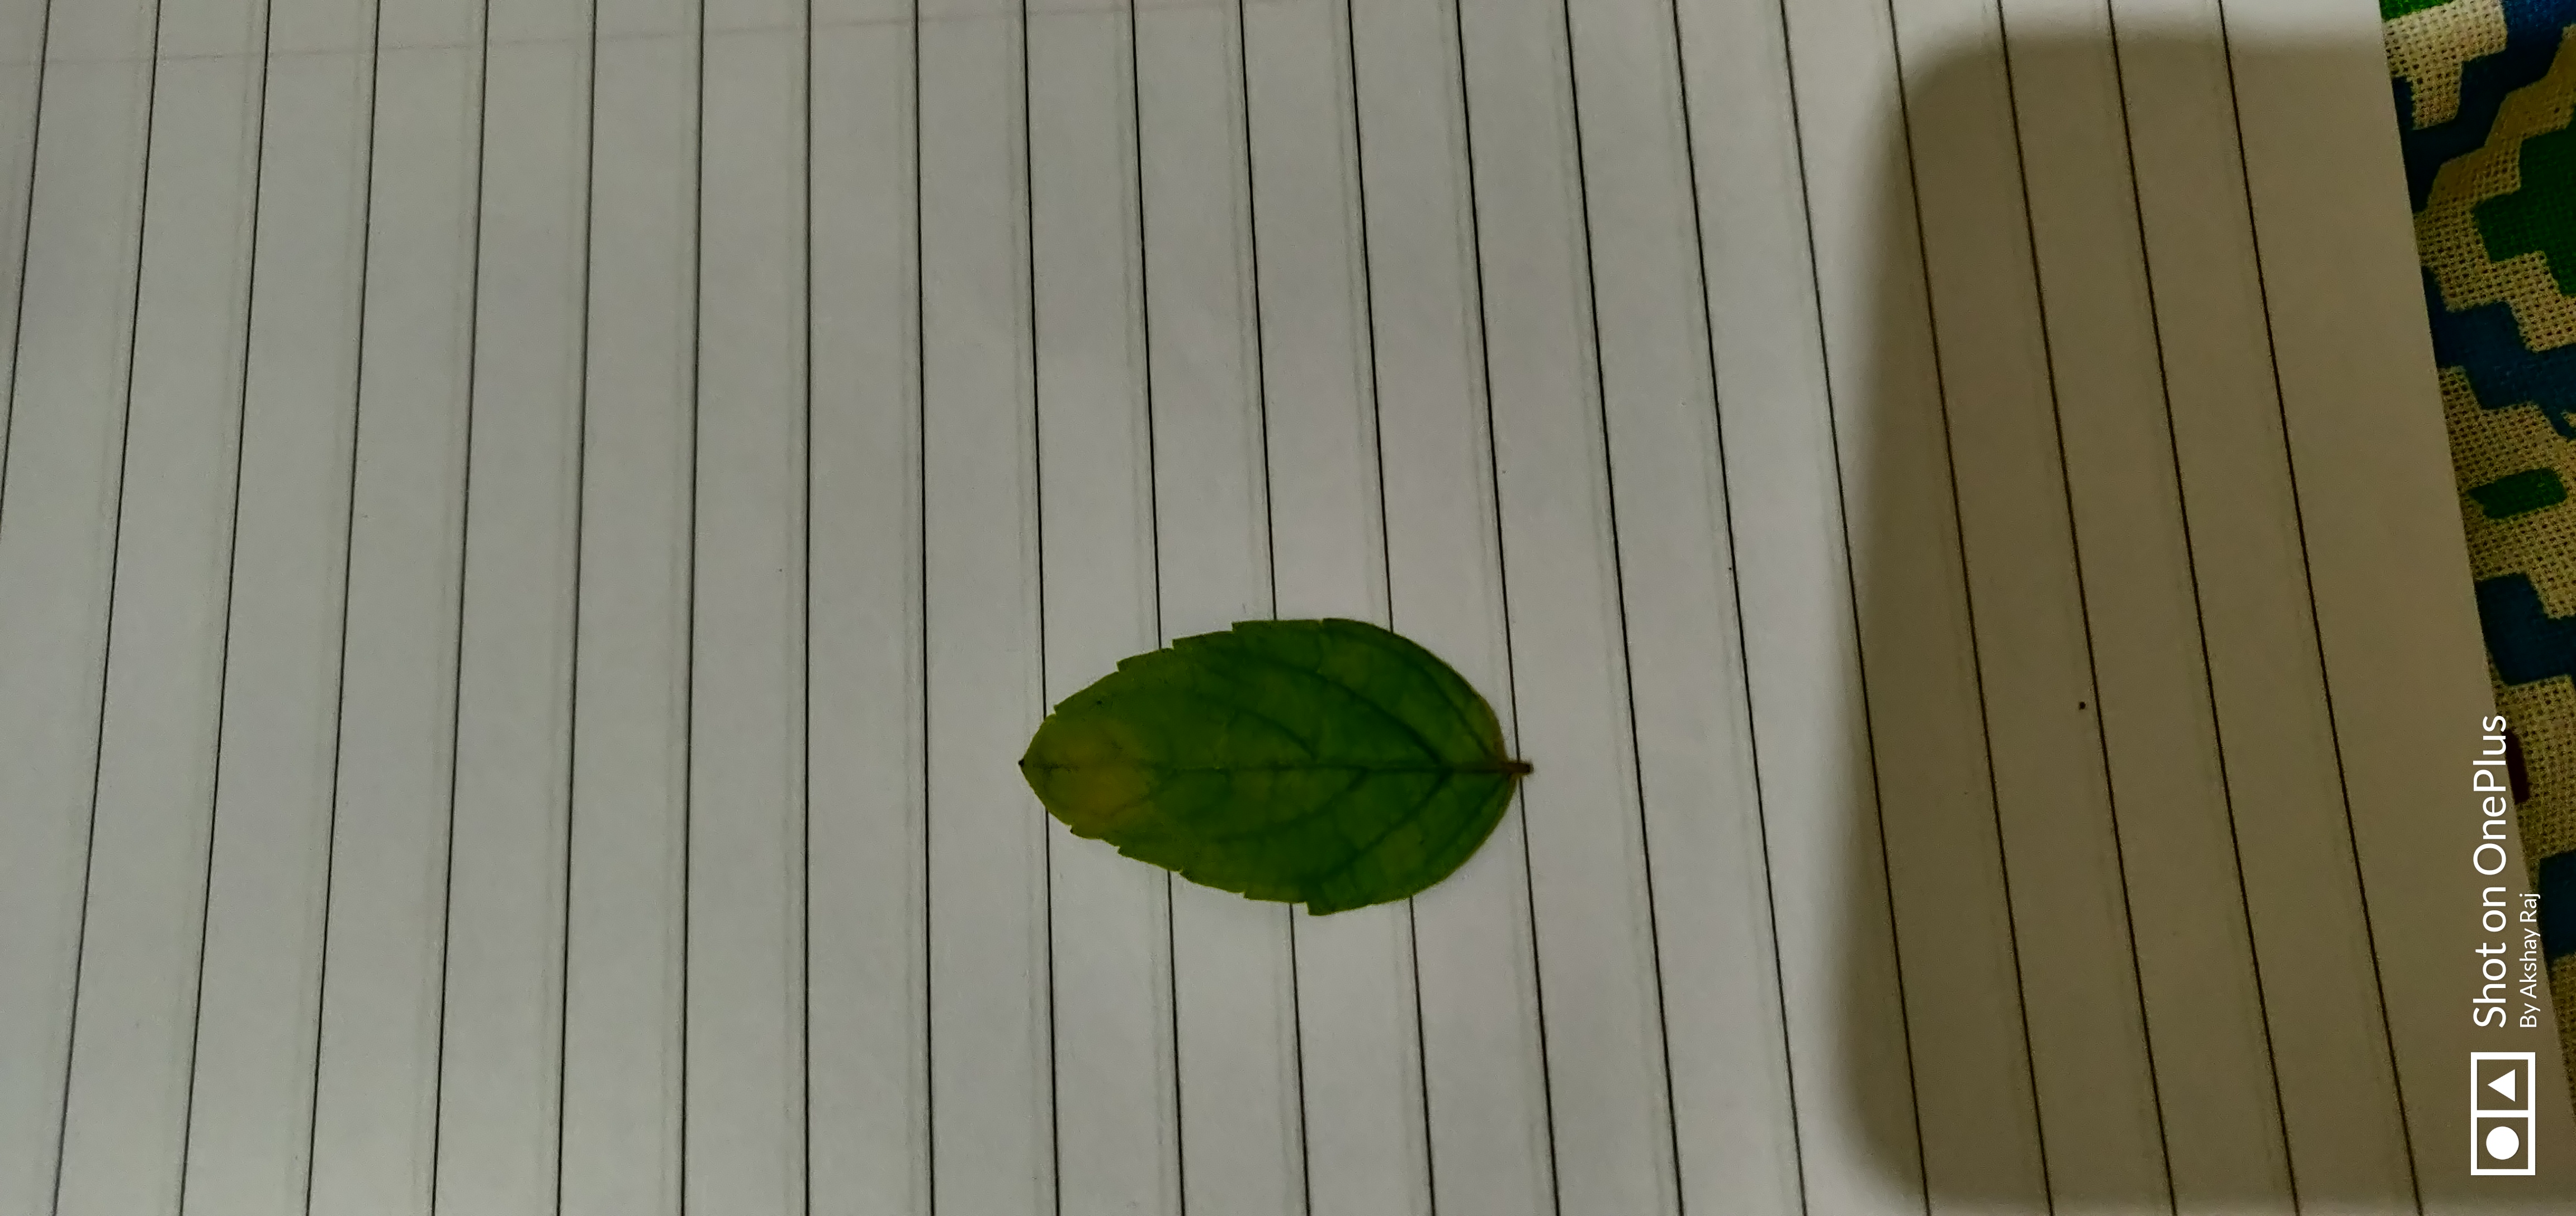
Plant: Tulsi